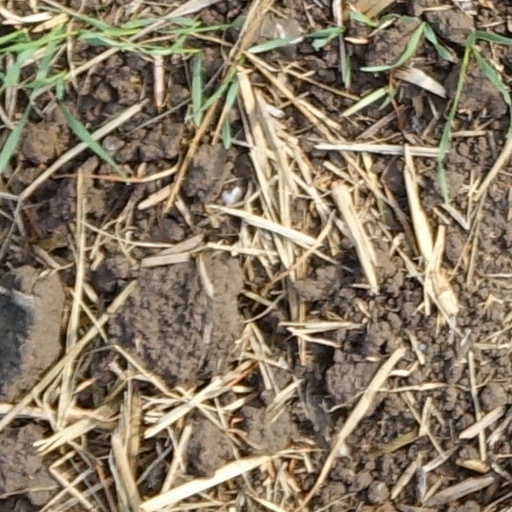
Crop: wheat